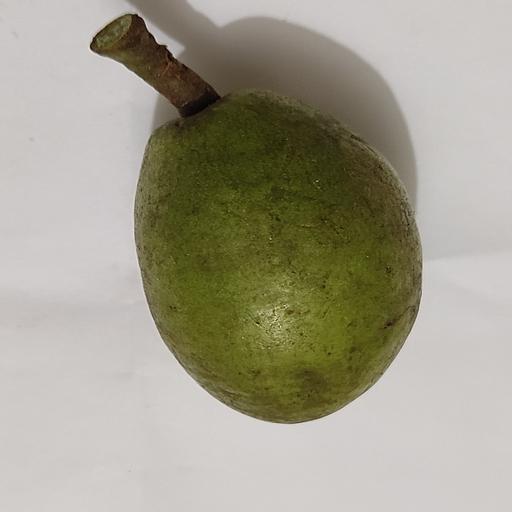
Crop type: Olive